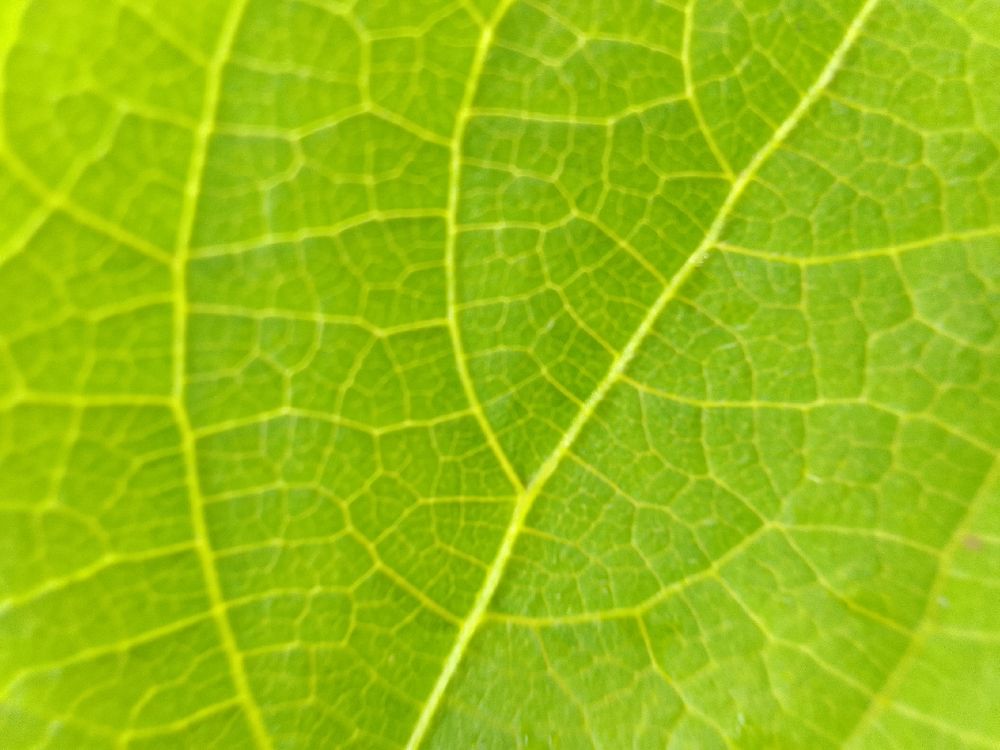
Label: healthy